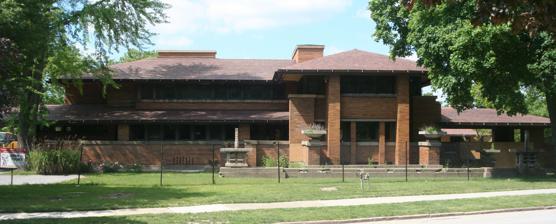
Building: Darwin D. Martin House
Country: United States of America
Year built: 1905
American historic house in New York (1905) United States historic place Darwin D. Martin House U.S. National Register of Historic Places U.S. National Historic Landmark Interactive map showing the Martin House Location 125 Jewett Parkway, Buffalo, New York Coordinates 42°56′10.18″N 78°50′53.27″W / 42.9361611°N 78.8481306°W / 42.9361611; -78.8481306 Built 1903–1905 Architect Frank Lloyd Wright Architectural style Prairie School NRHP reference No. 86000160 Significant dates Added to NRHP 1975 Designated NHL 1986 The Darwin D. Martin House is a historic house museum in Buffalo, New York . The property's buildings were designed by renowned architect Frank Lloyd Wright and built between 1903 and 1905. The house is considered to be one of the most important projects from Wright's Prairie School era. History The Martin House was built for businessman Darwin D. Martin (1865-1935) and his wife Isabelle Reidpath Martin (1869-1945). The estate also includes the residence of Martin's sister Delta (1859-1937) and her husband George F. Barton (1847-1929). In 1902, Darwin Martin's older brother William E. Martin commissioned Wright to design his house in Oak Park, Illinois . Upon first meeting Wright, William Martin was so impressed that he immediately wrote to Darwin recommending Wright to design both his house and the new Larkin Company office building then under consideration. As secretary of the Larkin Company, Darwin Martin was instrumental in promoting Wright's selection as architect. Following the Larkin commission, Wright also designed houses for two other Larkin Company executives: William R. Heath and Walter V. Davidson . During the same period, Wright designed the Martin & Martin Building in Chicago, better known as the E-Z Polish Factory, for William Martin. Wright designed the Martin House estate as an integrated composition of connecting buildings, consisting of the Martin residence itself, a long pergola connecting to a conservatory, a carriage house-stable, and a second, smaller residence, the George Barton House , built for Martin's older sister Delta and her husband George F. Barton, who had been partners with William Martin in Chicago before moving to Buffalo to work for the Larkin Company. The estate also includes a gardener's cottage, the last building to be completed. Martin, disappointed with the small size of the conservatory, had a 60 ft (18m) long greenhouse constructed between the gardener's cottage and the carriage house, to supply flowers and plants for the buildings and grounds. This greenhouse was not designed by Wright, and Martin ignored Wright's offer "to put a little architecture on it". Over the next twenty years a long-term friendship grew between Wright and Martin, to the extent that the Martins provided financial assistance and other support to Wright as his career unfolded. In 1926, Wright designed a second home for the Martins called Graycliff , a summer estate overlooking Lake Erie in nearby Derby, New York . A proposed Martin family mausoleum designed by Wright in 1928 was eventually built by the Forest Lawn Cemetery in 2004. Design Nike of Samothrace statue at Darwin Martin House conservatory The estate exemplifies Wright's Prairie School ideal and is comparable with other notable works from this period in his career, such as the Robie House in Chicago and the Dana-Thomas House in Springfield, Illinois . Wright was especially fond of the Martin House design, referring to it for some 50 years as his "opus", and calling the estate "A well-nigh perfect composition". Wright kept the Martin site plan tacked to the wall near his drawing board for the next half century. The main motives and indications were: First – To reduce the number of necessary parts of the house and the separate rooms to a minimum, and make all come together as an enclosed space—so divided that light, air and vista permeated the whole with a sense of unity. — Frank Lloyd Wright, "On architecture". In 1900 Edward Bok of the Curtis Publishing Company , bent on improving American homes, invited architects to publish designs in the Ladies' Home Journal , the plans of which readers could purchase for five dollars. Subsequently, the Wright design " A Home in a Prairie Town " was published in February 1901 and first introduced the term "Prairie Home". The Martin House, designed in 1903, bears a striking resemblance to that design. The facades are almost identical, except for the front entrance, and the Martin House repeats most of the Journal House ground floor. An awkward failure was no direct connection from the kitchen to the dining room. The Journal House had a serving pantry , but Wright was forced to give this up to accommodate the pergola. Of particular significance are the fifteen distinctive patterns of 394 stained glass windows that Wright designed for the entire estate, some of which contain over 750 individual pieces of jewel-like iridescent glass, that act as "light screens" to visually connect exterior views with the spaces within. More patterns of art glass were designed for the Martin House than for any other of Wright's Prairie Houses. Walter Burley Griffin landscaped the grounds, which were created as integral to the architectural design. A semi-circular garden which contained a wide variety of plant species, chosen for their blossoming cycles to ensure blooms throughout the growing season, surrounded the Martin House veranda . The garden included two sculptures by Wright collaborator Richard Bock . Estate The estate is located within the Parkside East Historic District of Buffalo, which was laid out by the American landscape architect Frederick Law Olmsted in 1876. Darwin Martin purchased the land in 1902. Construction began in 1903, and completed with Wright signing off on the project in 1907. The original complete Martin House estate was 29,080 square feet (2,702 m 2 ). The Martin House Built between 1902 and 1905, the Martin House is distinguished from Wright's other prairie style houses by its unusually large size and open plan. On the ground floor an entry hall bisects the house. To the right, behind a large double sided hearth, is a central living room. The room is flanked by a dining room and library which together create a long continuous space. The other axis, centered on the hearth, continues the living room out to a large covered veranda. To the left of the entry hall, is a reception room similar in size to the living room, the kitchen, and several smaller rooms. A separate mass provides for a reception room hearth, and one to the level above. The wing completes with a porte-cochère balancing the veranda. Above the entry hall, stairs wrap a small covered light well opening to the second floor. This floor provides eight bedrooms, four bathrooms, and a sewing room. The entry hall continues on axis to the pergola and conservatory beyond. Martin had imposed no budget and Wright is believed to have spent close to $300,000. By comparison Martin's brother's house cost about $5000, and the Ladies' Home Journal house design an estimated price of $7000. The Martin House is located at the south end of the estate, at 125 Jewett Parkway in Buffalo. The Barton House Construction on the Barton House began first in 1903 and not only was it the first building of the estate to be completed but also the first of Wright's in Buffalo. The principal living spaces are concentrated in the central two-story portion of the house where the reception, living and dining areas open into each other. The two main bedrooms are on the second story, at either end of a narrow hall. On the ground floor the kitchen is at the north end, while a scaled veranda extends from the reception hall to the south. The Barton House is on the east side of the estate, at 118 Summit Avenue, Buffalo. The carriage house Originally the carriage house served as a stable with horse stalls, a hay loft, and storage for a carriage, but soon became a garage with a service area for a car, and an upstairs apartment for a chauffeur. The carriage house also contained the boilers for the estate's heating system. Built between 1903 and 1905, the original structure was demolished in 1962, and rebuilt during the restoration between 2004 and 2007. The carriage house is at the north end of the estate, directly north of the Martin House porte-cochere, to the west of the conservatory. The gardener's cottage Built in 1909 of wood and stucco, the gardener's cottage is so modest in size that a boxy configuration appears to have been inevitable, contrary to Wright's ideal of opening up the confining "box" of traditional American houses. Nevertheless, Wright managed to create an illusion of the pier and cantilever principle that characterized the Martin House by placing tall rectangular panels at each corner of the building. The gardener was Reuben Polder, who had to provide fresh flowers daily for every room in the Martin House, a task which he completed until Darwin Martin died in 1935. The gardener's cottage is on the west side of the estate, at 285 Woodward Avenue, Buffalo. The conservatory Built for plant growing the conservatory features a glass-and-metal roof supported by brick piers. A plaster cast of the Winged Victory of Samothrace stands at the entrance and creates a vista through the pergola. The original conservatory was demolished in 1962, and rebuilt between 2004 and 2007 as part of the restoration. The conservatory is at the north end of the estate between the carriage house and the Barton House. The pergola The pergola runs from the entrance hall of the Martin House to the entrance of the conservatory, and is about 100 ft (30m) long. The original pergola was demolished in 1962, and was rebuilt between 2004 and 2007. The Pergola is at the center of the estate, running north–south between the Martin House and the conservatory. Gallery of drawings Landscape plan 1901 illustration First floor Second floor Decline Following the loss of the family fortune, due to the Wall Street Crash of 1929 , the Great Depression , and subsequently Darwin Martin's death in 1935, the family abandoned the house in 1937. Martin's son, D.R. Martin, had attempted to donate the house to the city of Buffalo or the state university to be used as a library but his offer was rejected. By 1937 the estate had already begun to deteriorate, the walls at the front of the house were crumbling, and the conservatory hadn't been used for several years due to a leak in the heating system. Over the next two decades, the vacant house was considerably vandalized and deteriorated further. In 1946 the city took control over the property in a tax foreclosure sale. Purchased in 1951 by the Roman Catholic Diocese of Buffalo , with plans to turn the estate into a summer retreat for their priests, it remained empty. 1951 was also the year Graycliff was sold to the Piarists , a Catholic teaching order. The estate was purchased privately in  1955 by architect Sebastian Tauriello, thus saving the house from demolition. It was converted into three apartments, the grounds sub-divided, with the carriage house, conservatory, and pergola in ruins at the time of the private purchase, demolished, and a pair of apartment buildings constructed in the 1960s. In 1967 the estate was purchased by the University at Buffalo , for use as the university president's residence. The university continued the sub-division with the sale of The Barton House in 1967 and the gardener's cottage soon after. The university attempted restoration of the Martin House, although this consisted mainly of slight modernizations and the location of several pieces of original furniture. The estate was added to the National Register of Historic Places in 1975, and became a National Historic Landmark in 1986. Restoration The Martin House Restoration Corporation (MHRC), founded in 1992, is a non-profit organization with a mandate to restore the estate to its 1907 condition and to open it as a public historic house museum. The Barton House was purchased on behalf of the MHRC in 1994 and the title to the Martin House was transferred from the University at Buffalo to the MHRC in 2002. The restoration began with the Buffalo firm Hamilton Houston Lownie Architects (HHL) being commissioned to restore the roof of the Martin House. The Gardener's Cottage was purchased in 2006, and the demolished carriage house, conservatory, and pergola were reconstructed and completed in 2007. The $50 million restoration project was completed in June 2017. It was the first time that a demolished Wright structure had been rebuilt in the United States. One of Richard Bock's sculptures, Spring , now located in the Bock Museum at Greenville College , was copied in 2008. Currently the MHRC operates guided public tours and presents educational programs for volunteers and the general public. In 2008, the Gardener's Cottage was finally included on the tours of the estate. The Eleanor & Wilson Greatbatch Pavilion Visitor Center, designed by Toshiko Mori, opened March 12, 2009. In June 2017, the unveiling of the Wisteria Mosaic Fireplace, a 360-degree work of art consisting of tens of thousands of individual glass tiles, marks the completion of the $50 million project. See also List of Frank Lloyd Wright works List of National Historic Landmarks in New York List of New York State Historic Sites Other buildings by Frank Lloyd Wright in the Buffalo area: George F. Barton House Graycliff William R. Heath House Walter V. Davidson House Blue Sky Mausoleum References